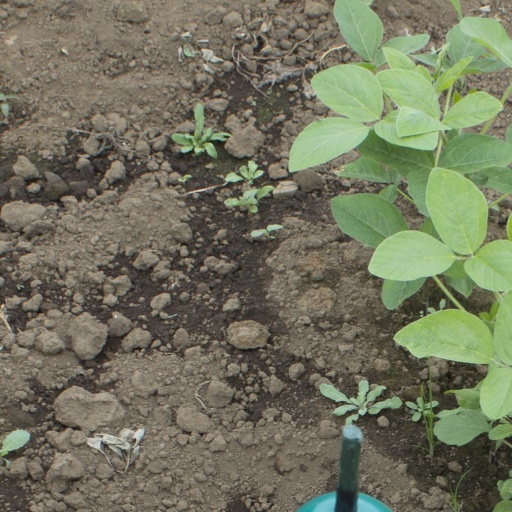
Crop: soybean